2019 Fiesta Bowl (December)

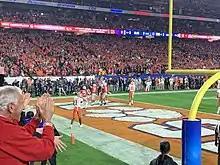
J.K. Dobbins and Ohio State celebrating his first quarter touchdown.

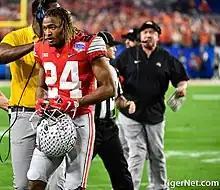
Shaun Wade immediately following his targeting penalty.

Clemson won the coin toss, and deferred possession to the second half, giving Ohio State the opening kickoff. Ohio State's offense started strong, marching down the field and following a difficult catch by Garrett Wilson found themselves at the 5 yard line but would be unable to reach the endzone, settling for a Blake Haubeil field goal to take a 3–0 lead. On their first possession, Clemson would drive to Ohio State's 32 before attempting a field goal that sailed wide left, keeping the score at 3–0. On the first play on the ensuing drive Ohio State's J.K. Dobbins broke free for a 68-yard touchdown run to give the Buckeyes a 10–0 lead. On the next drive Clemson would drive into Ohio State territory before stalling out and punting the ball to Ohio State, pinning the Buckeyes at their own 9-yard line. On their next possession, Ohio State would gain just 9 yards and would punt. Clemson's offense would fail to capitalize on the strong field position, going three and out and punting the ball for a touchback. Ohio State started their drive on their 25 and were soon faced with a 3rd and 2. On 3rd down and the final play of the first quarter, Dobbins would once again break free for a big run, running 64 yards to Clemson's 8 yard line before Tanner Muse made a shoestring tackle to prevent a touchdown. Ohio State began the second quarter with a 1st and goal on the Clemson 8 yard line and were soon faced with a 3rd and goal. On 3rd down, Dobbins swung out to the flat and appeared to catch a touchdown from Justin Fields, however upon video review it was ruled that Dobbins failed to make the catch, forcing Ohio State to once again settle for a field goal inside Clemson's 10 yard line, making the score 13–0. Following the Ohio State's score Clemson's offense would once again struggle, going 3 and out and punting. Ohio State would then drive 78 yards to Clemson's 11 yard line before kicking a field goal; their 3rd field goal inside the red zone, to make the score 16–0. On the ensuing drive Clemson would drive to the Ohio State 45. Following a failed 3rd down conversion Clemson's drive would stay alive on a Shaun Wade targeting penalty. Clemson would take advantage of this penalty with a Travis Etienne touchdown rush to cut the lead to 16–7 with 2:45 remaining in the half. Ohio State would then go 3 and out, punting the ball back to Clemson. On the third play of the drive, Trevor Lawerence would elude defenders running 67 yards for a touchdown, Clemson's second in less than 2 minutes to make the score 16–14 at the half.